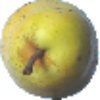
Label: pear_monster